Amasis Painter

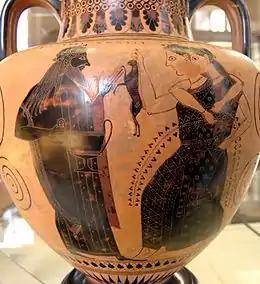
Dionysus and two Maenads, one holding a hare. Side B from an Ancient Greek Attic black-figure neck-amphora, ca. 550–530 BC, from Vulci. Inscription: ΔΙΟΝVSOS ("Dionysos"), AMASIS MEΠOIESEN ("Amasis mepoiesen", "Amasis made me"). Cabinet des médailles de la Bibliothèque nationale de France, Paris.

The Amasis Painter (active around 550–510 BC in Athens) was an ancient Greek vase painter who worked in the black-figure technique. He owes his name to the signature of the potter Amasis ("Amasis made me"), who signed twelve works painted by the same hand. At the time of the exhibition, "The Amasis Painter and His World" (1985), 132 vases had been attributed to this artist.